Shirou Emiya

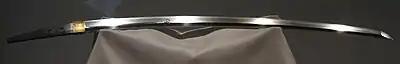
Muramasa (勢州桑名住村正) from the Tokyo National Museum

In the role-playing game "Fate/Grand Order", Shirou appears as a "pseudo" Servant under the name , a spirit that wonders about his vessel's persona. Muramasa wields demonic swords, including and , but is not certain about their success. This incarnation of Shirou reappears in the manga adaptation by Wataru Rei.